Andrew Macphail

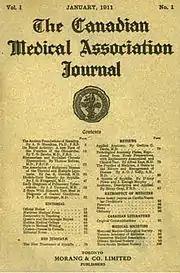
First issue of "Canadian Medical Association Journal", January 1911.

In 1892, Mcphail returned to Canada, and the next year he married Georgina Burland of Montreal. They had two children, Jeffrey and Dorothy.